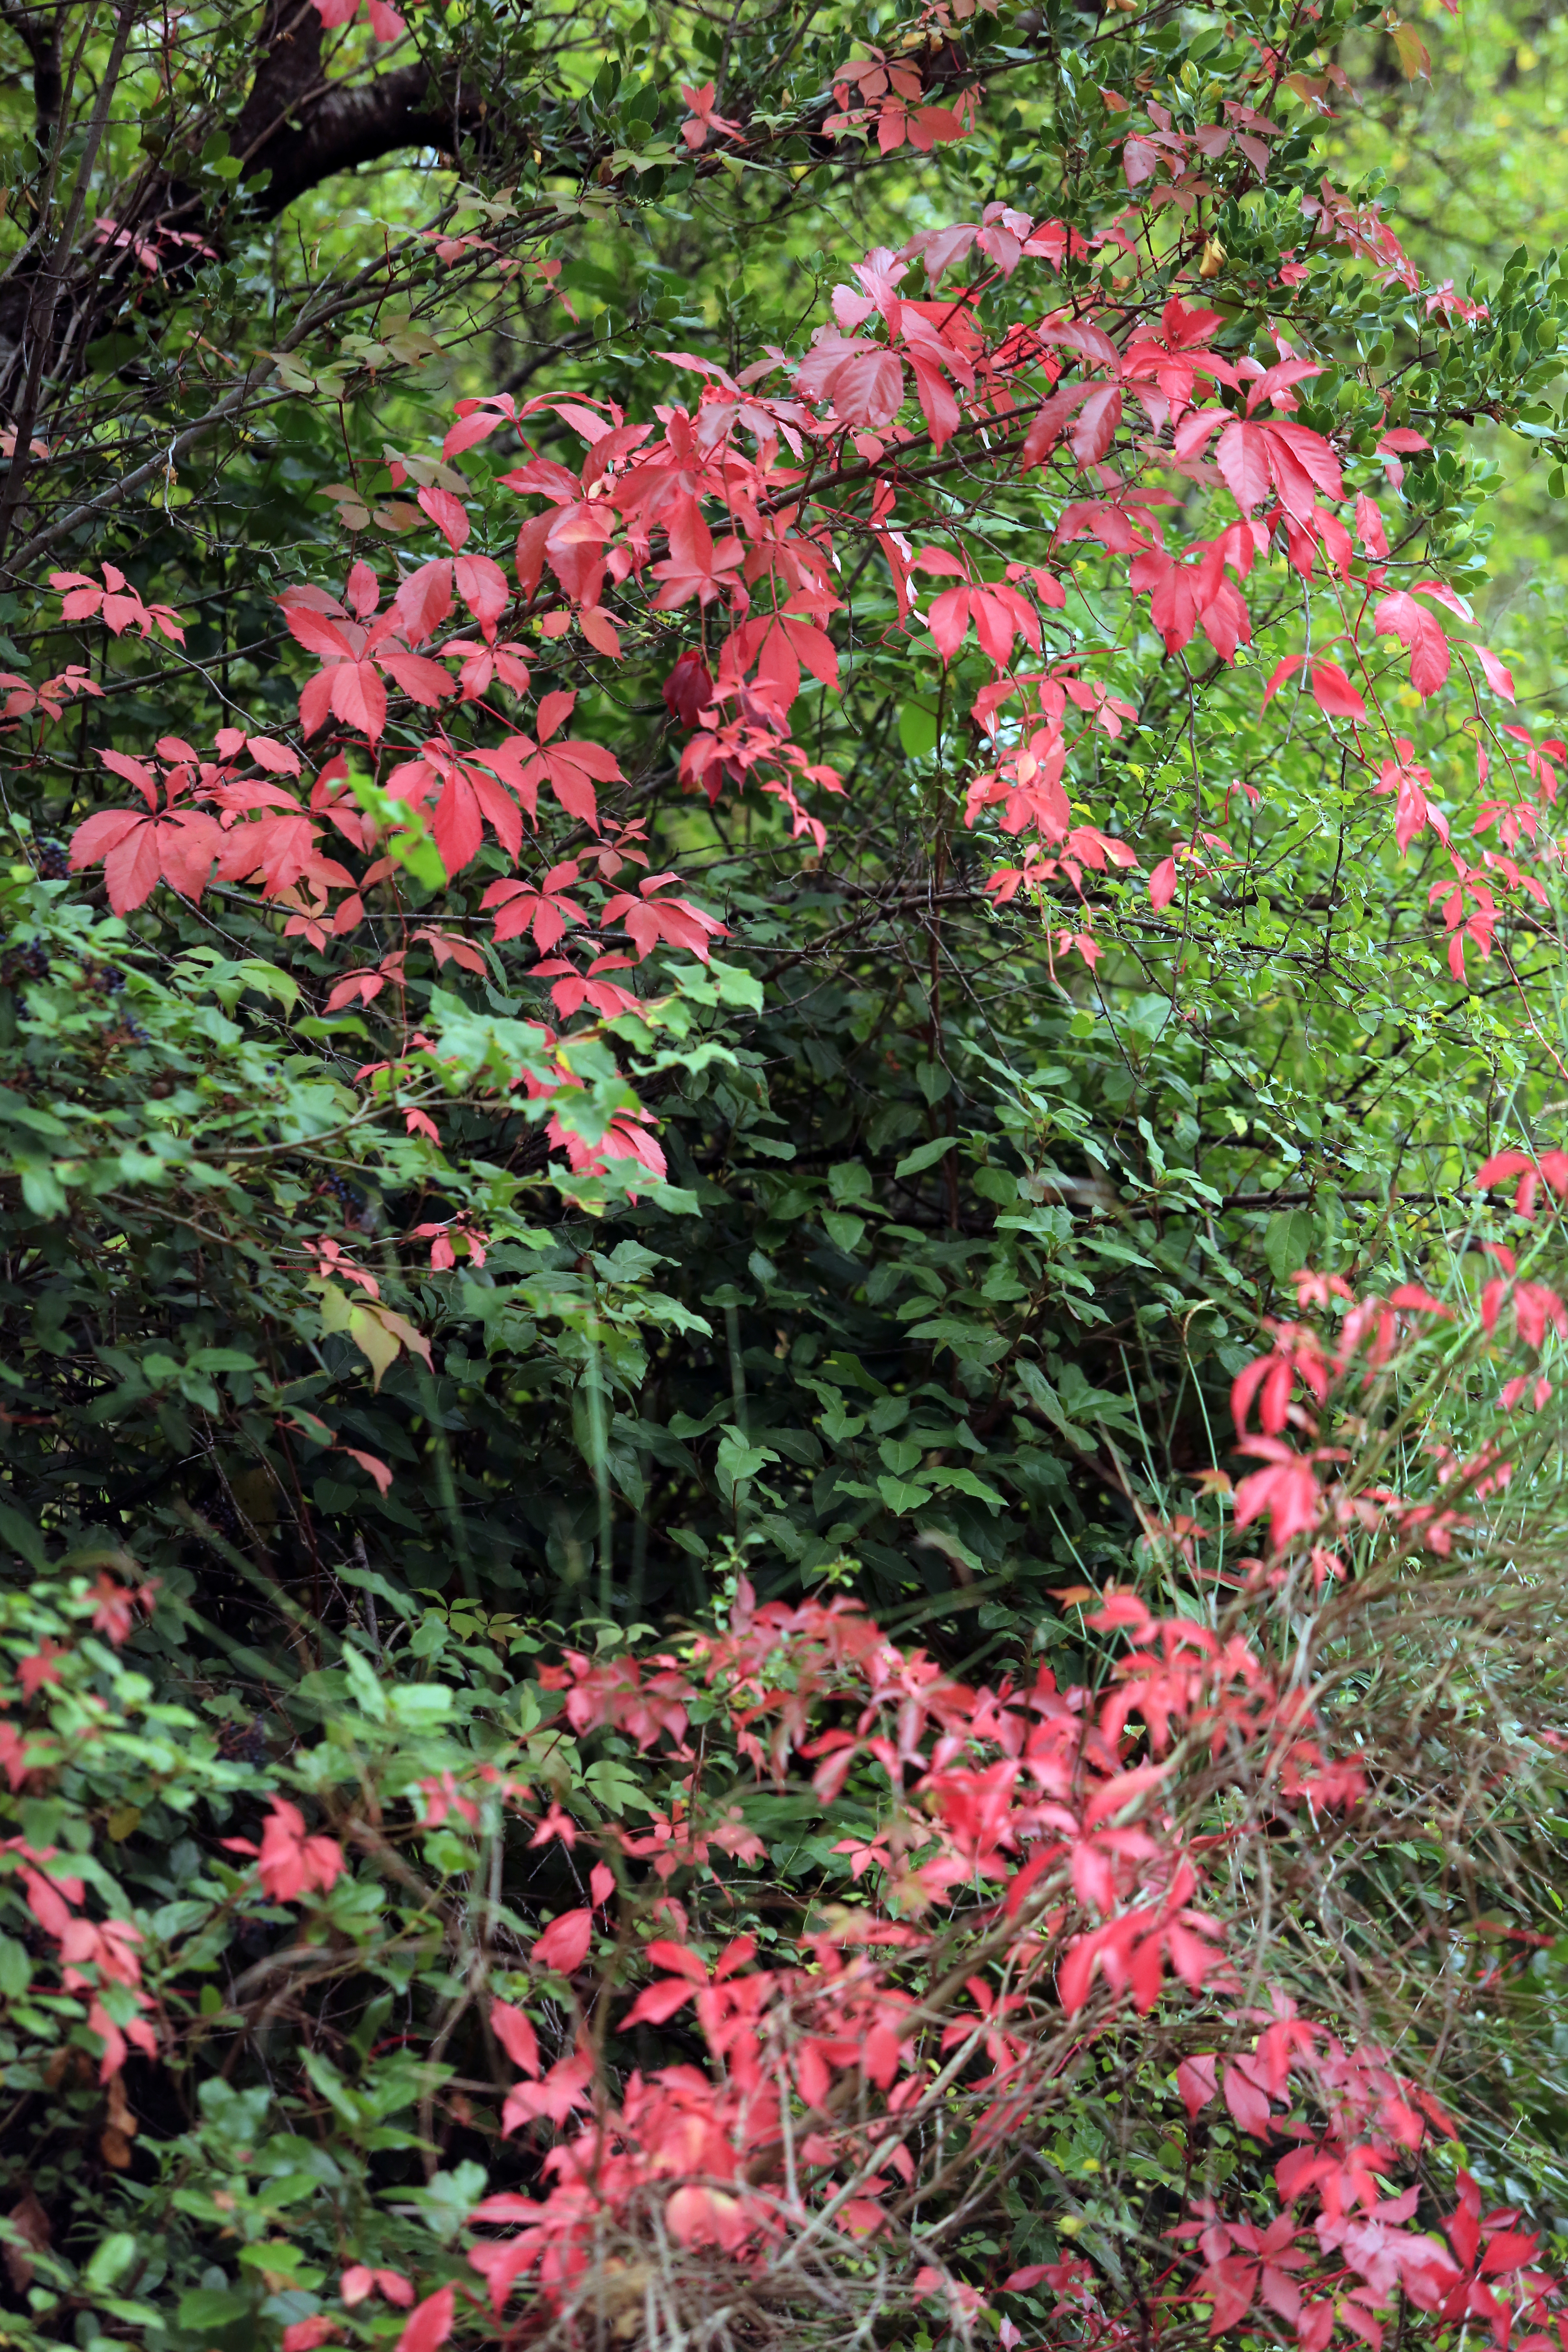
tree, outdoor, plant, leaf, flower, europe, green, red, evergreen, autumn, canon, botany, garden, flora, midi, shrub, rhododendron, vert, couleurs, rouge, herbst, farbe, automne, orb, occitanie, isasza, southfrance, sdfrankreich, zuidfrankrijk, mditerrane, languedocroussillon, hrault, eos5d, berges, exterieur, hautscantons, affluent, monslatrivalle, jaur, vgtations, repysylve, lianes, flowering plant, woody plant, land plant